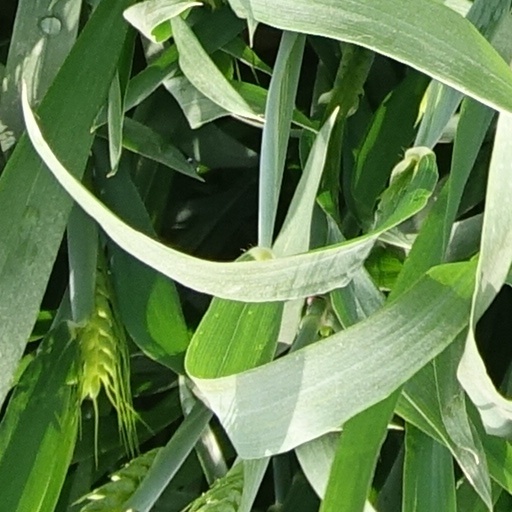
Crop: wheat